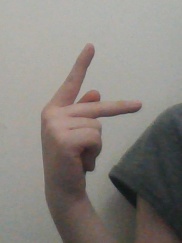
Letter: dha